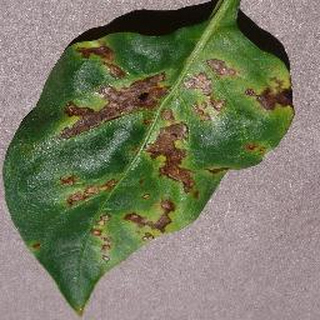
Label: bell_pepper_bacterial_spot